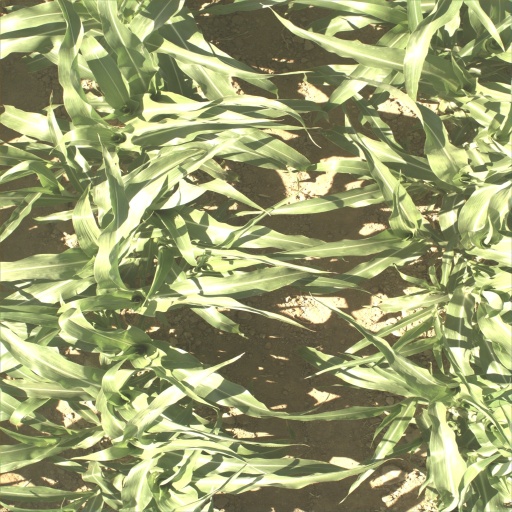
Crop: sorghum